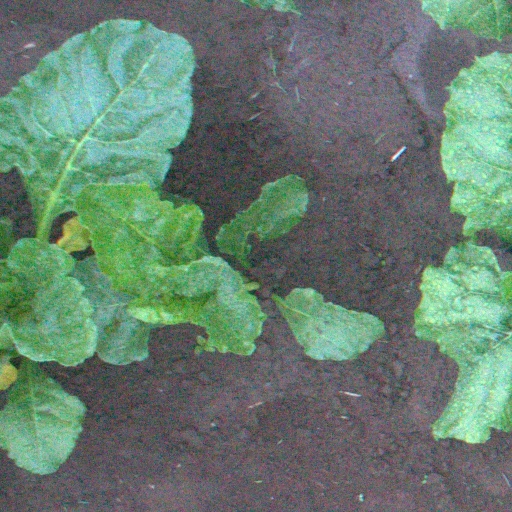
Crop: sugar beet